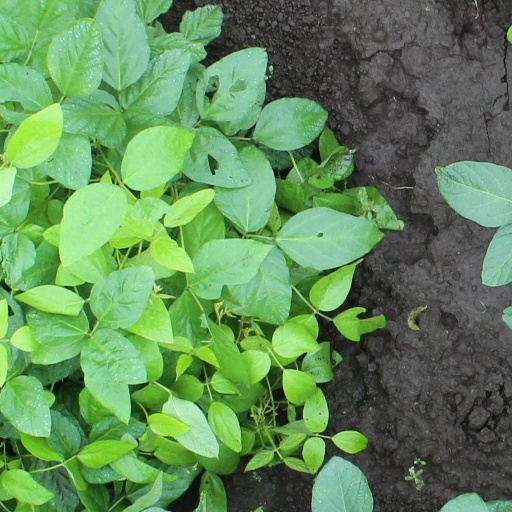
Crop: soybean